Asahi Station (Kōchi)

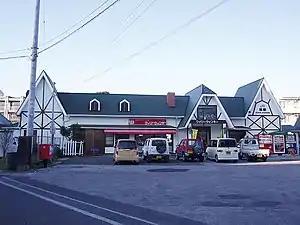
Asahi Station in 2006

is a passenger railway station located in the city of Kōchi, the capital of Kōchi Prefecture, Japan. It is operated by JR Shikoku and has the station number "K03".